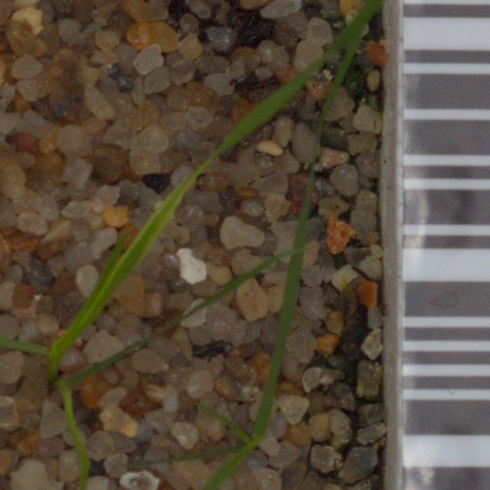
Label: loose_silkybent